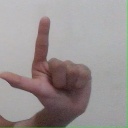
अक्षर: ल